Sister M. T. Martin

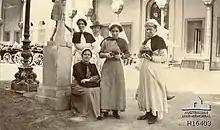
Australian Army nurses, including Sister Martin (seated), at Gezirah Palace, circa 1915.

Sister Mary Theresa Martin (1881-1929) was an Australian nurse. During World War I she served in the 2nd Australian General Hospital, Nursing Service, which was part of the Australian General Hospital.